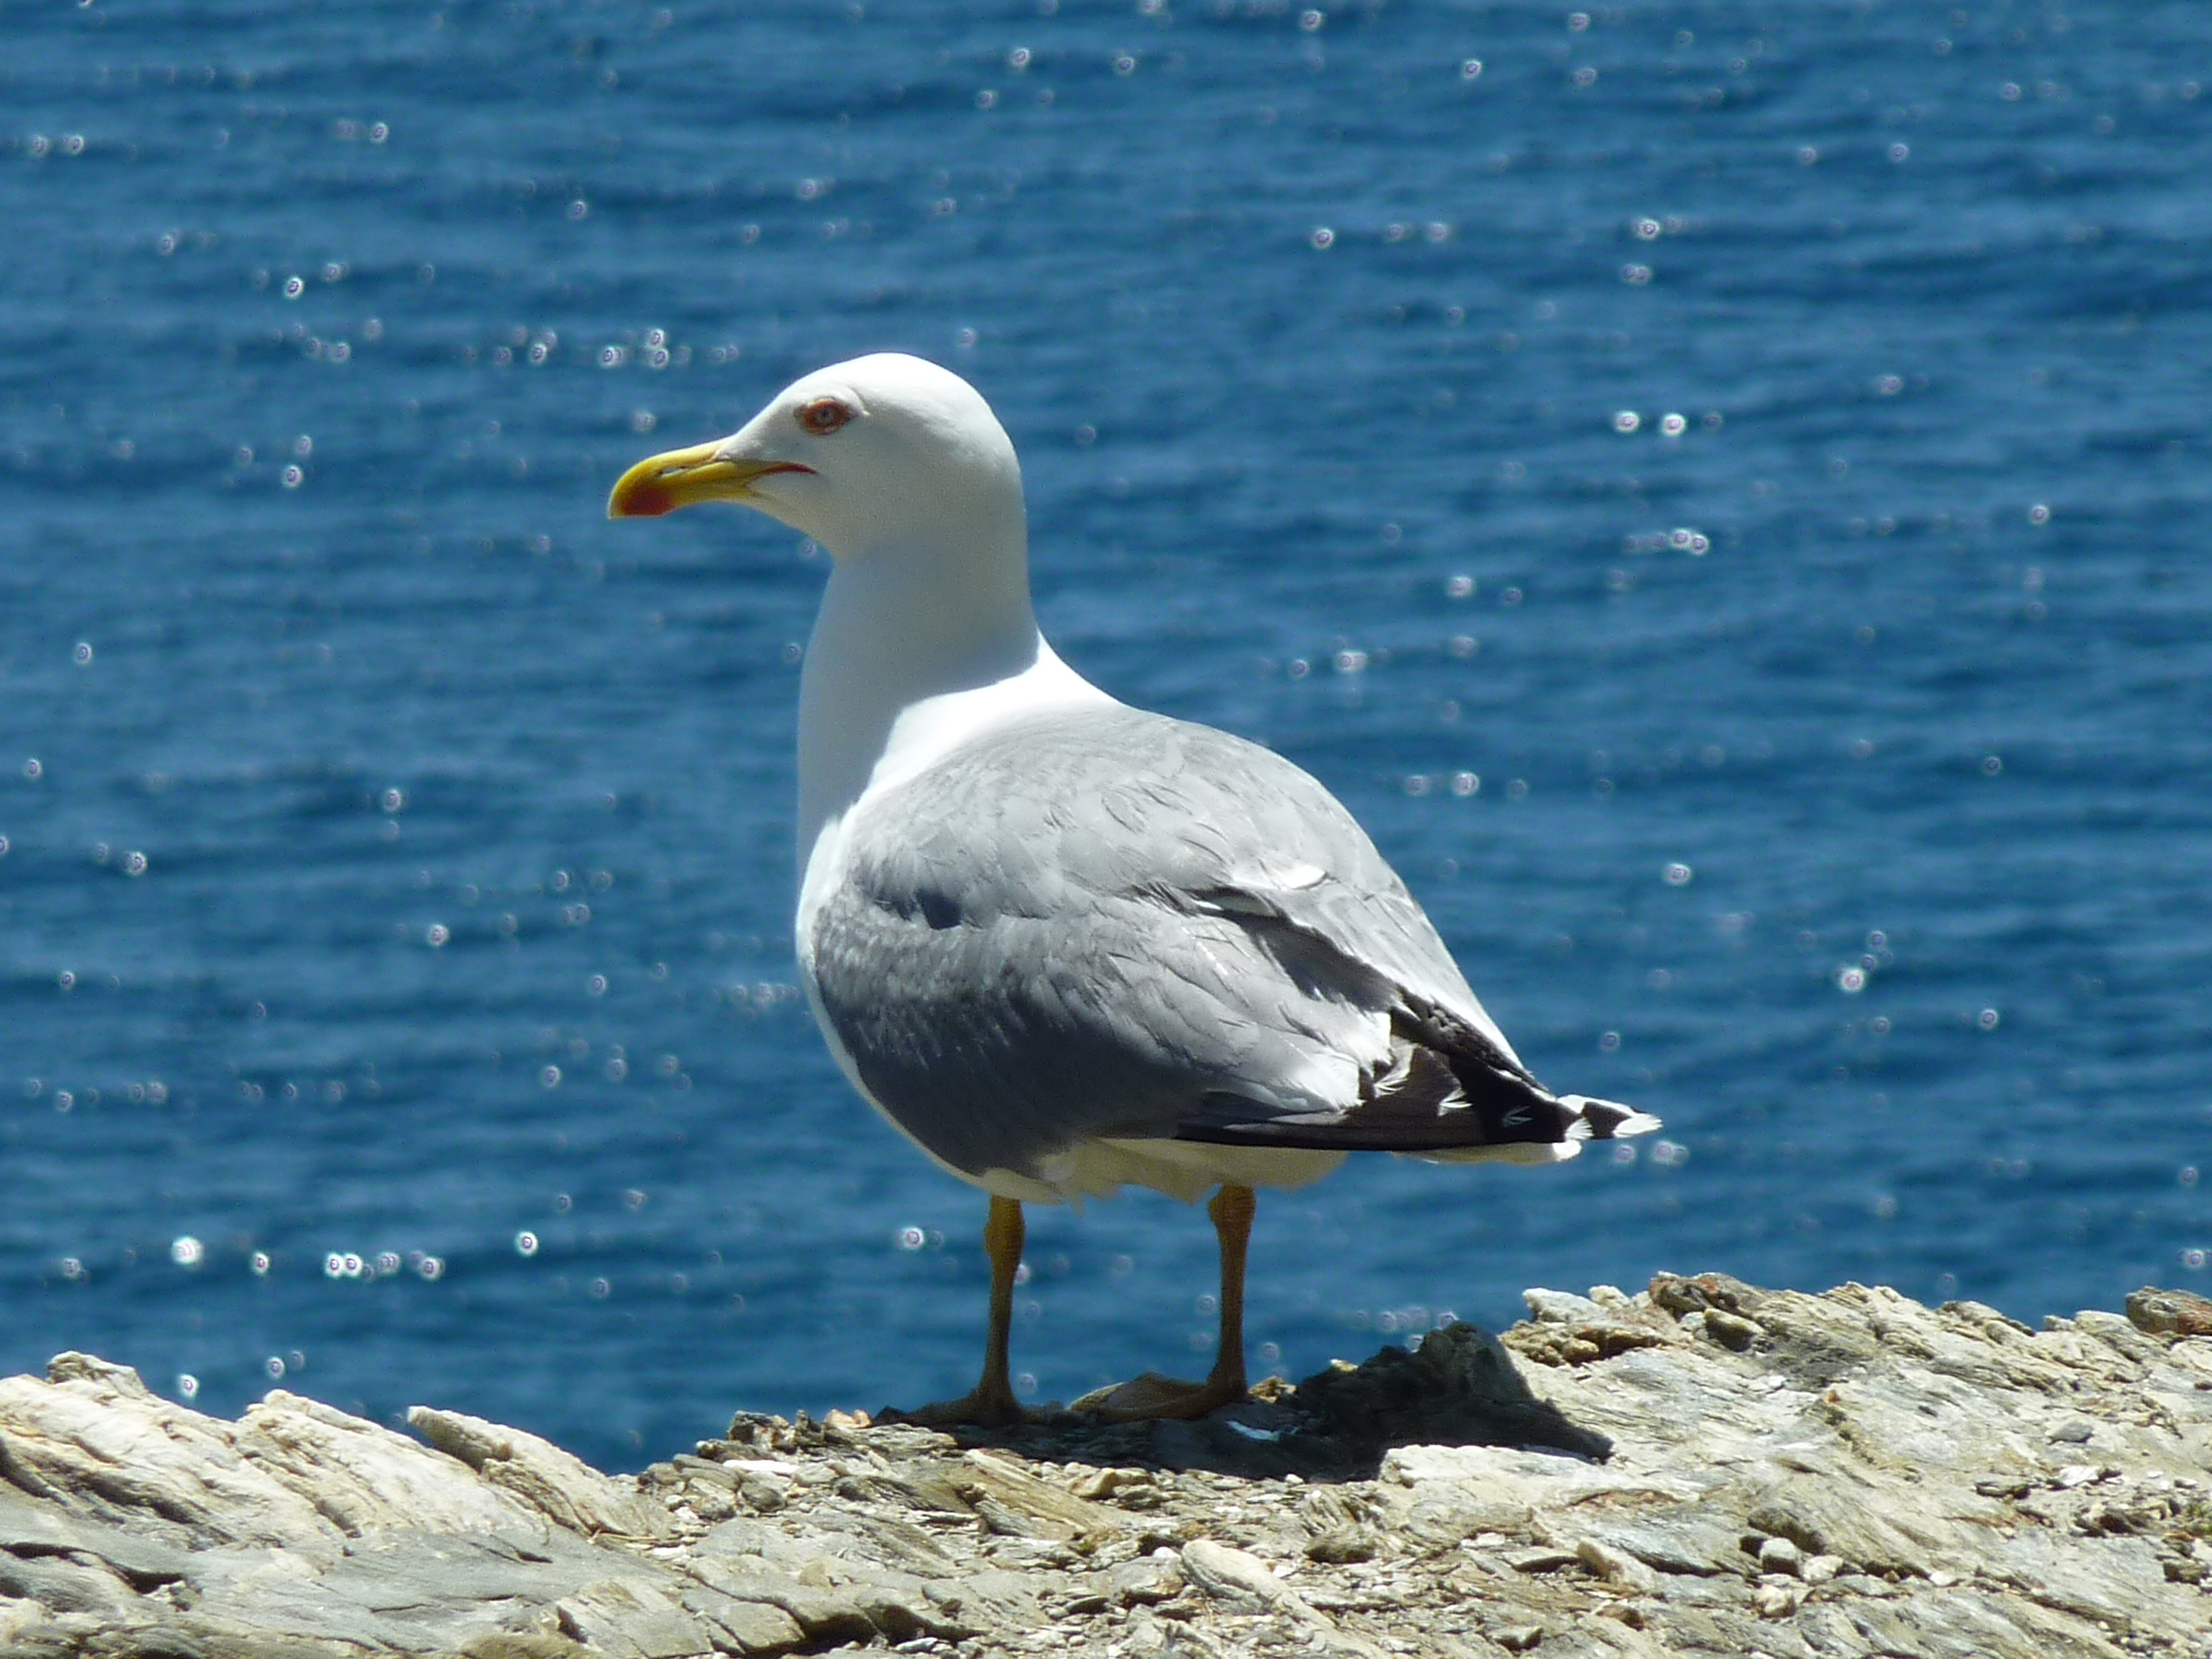
sea, water, nature, bird, wing, animal, seabird, seagull, wildlife, spring, gull, beak, close, feather, fauna, plumage, neck, eye, head, vertebrate, creature, bill, albatross, water bird, animal world, wildlife photography, spring dress, pride, animal portrait, bird portrait, charadriiformes, european herring gull, great black backed gull